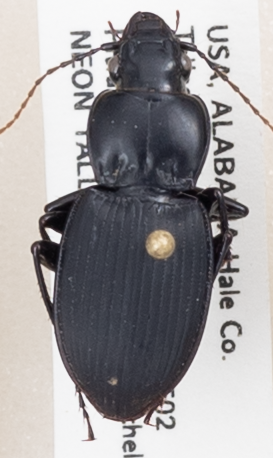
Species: Cyclotrachelus convivus
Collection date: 2019-04-17
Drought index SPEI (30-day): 0.312
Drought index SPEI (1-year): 1.13
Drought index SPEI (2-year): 1.69